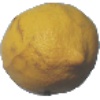
Label: lemon